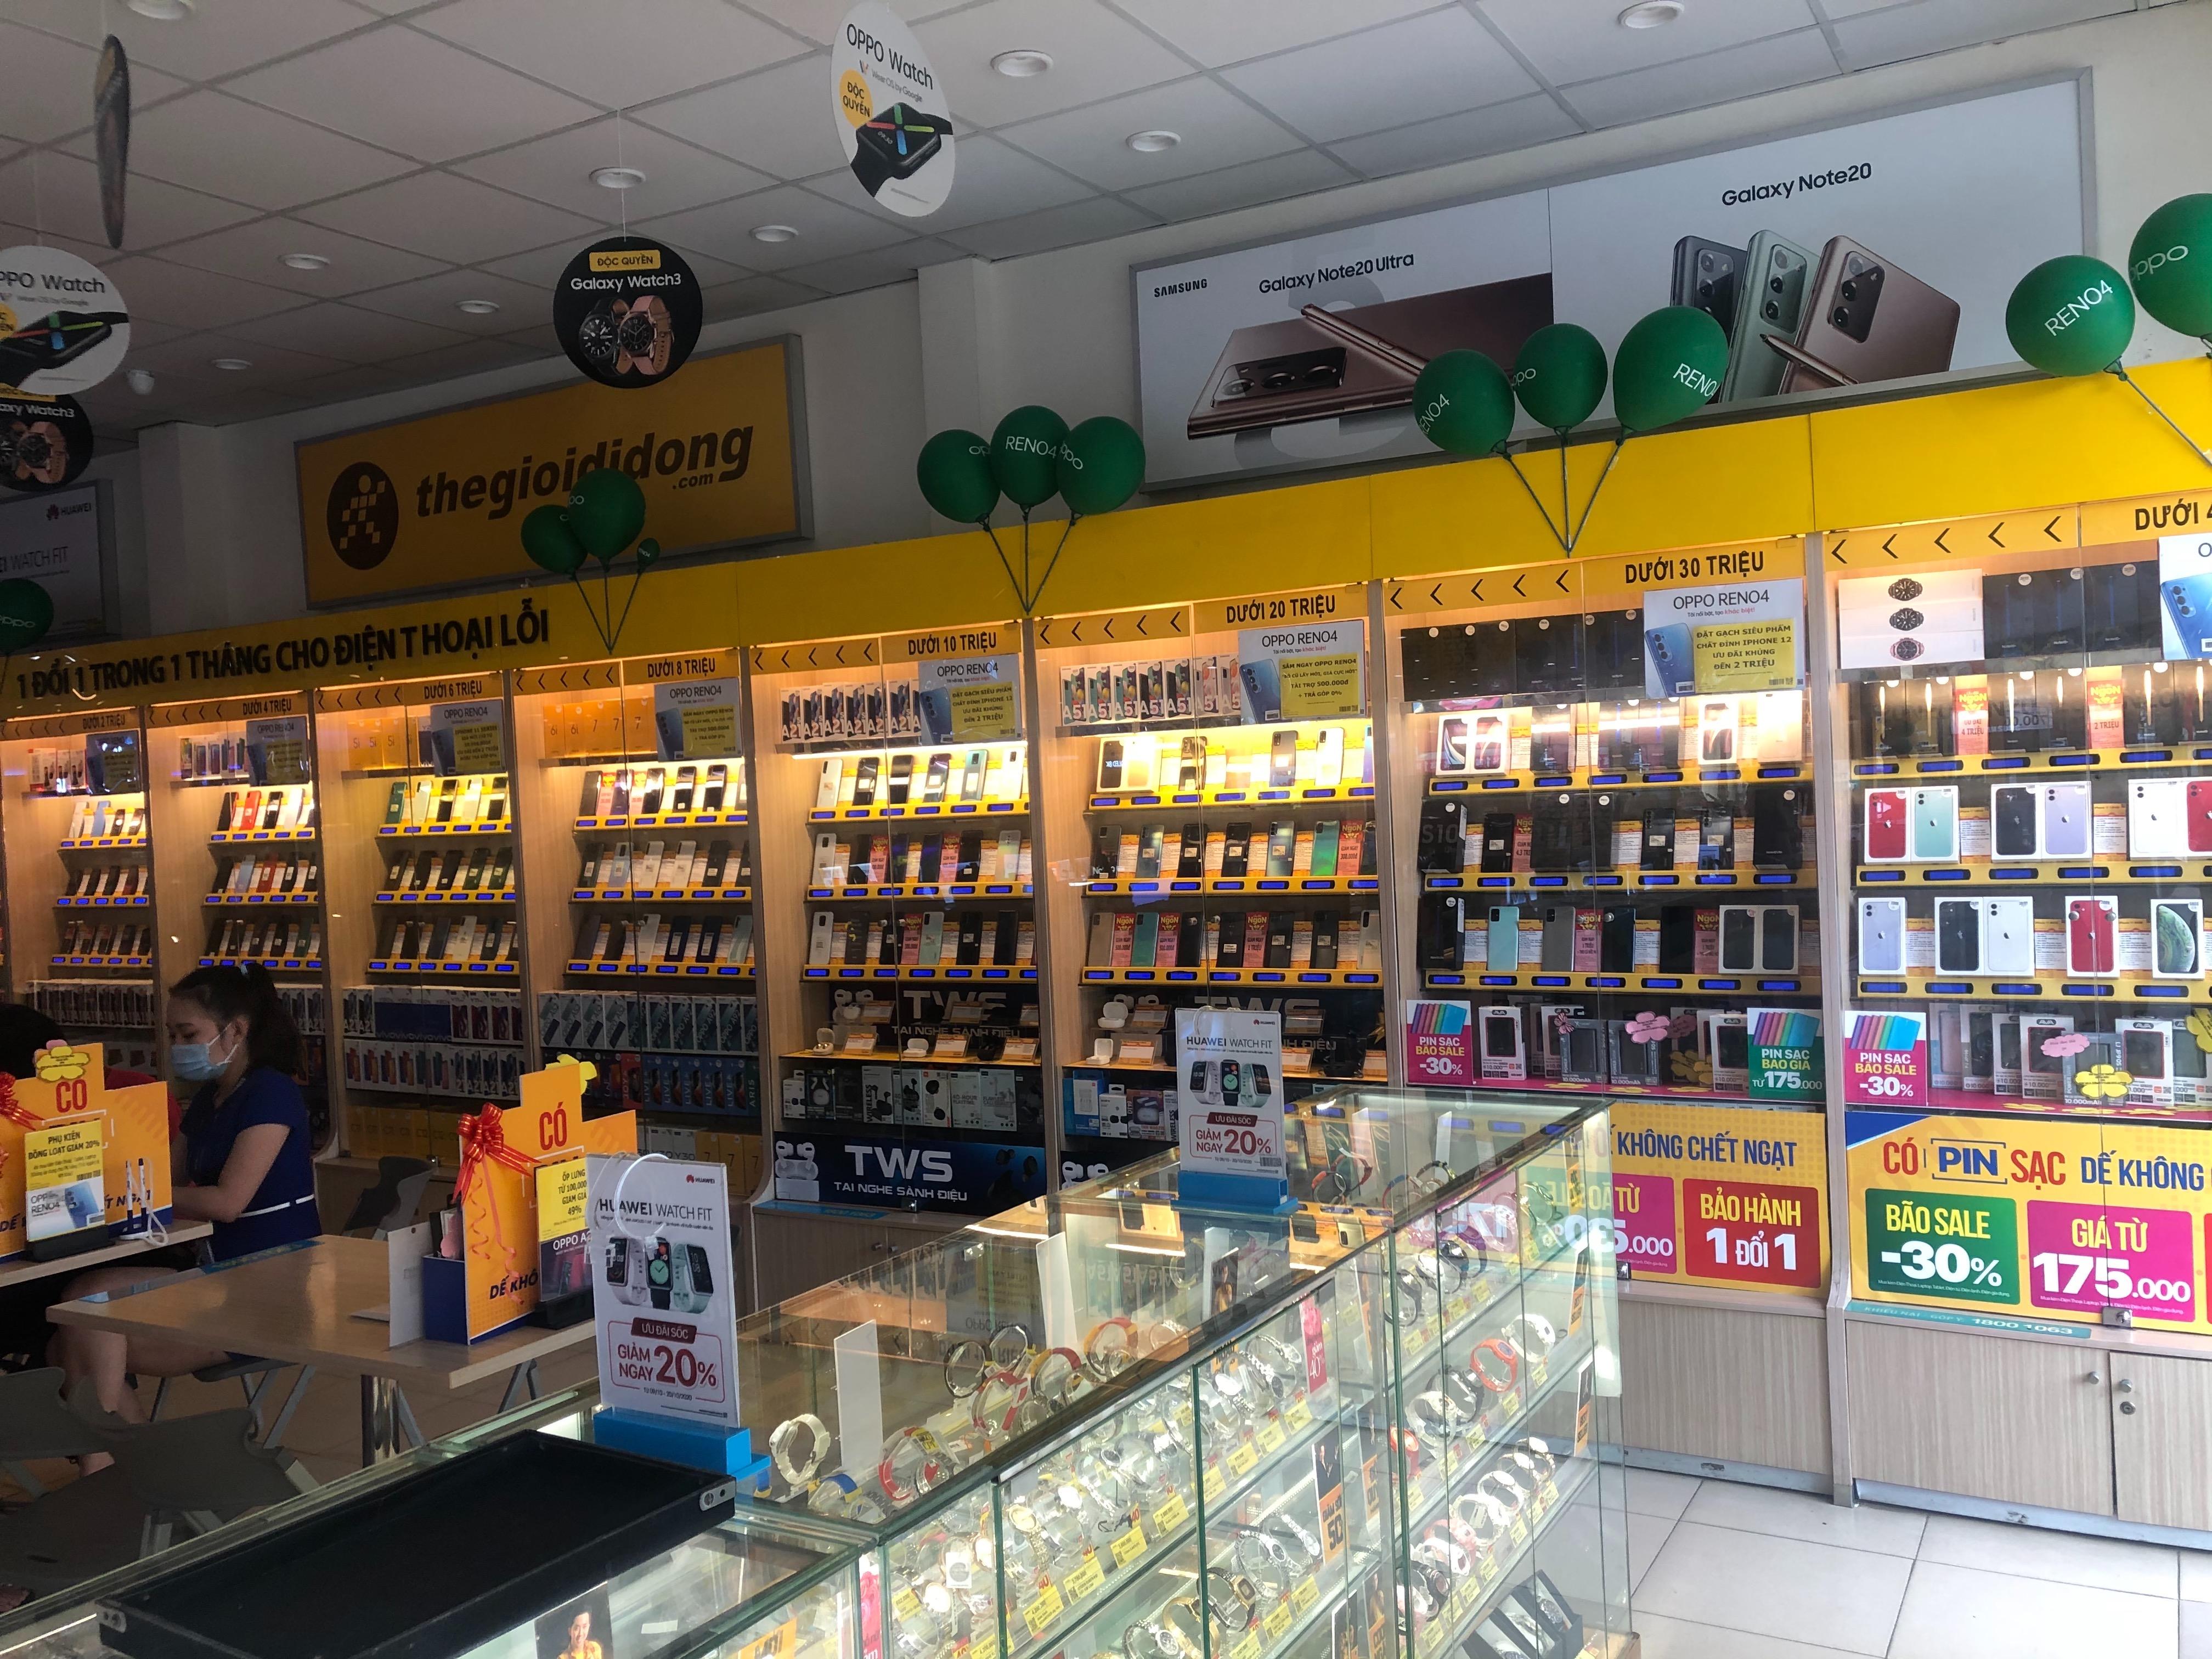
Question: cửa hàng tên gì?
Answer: cửa hàng tên là thegioididong